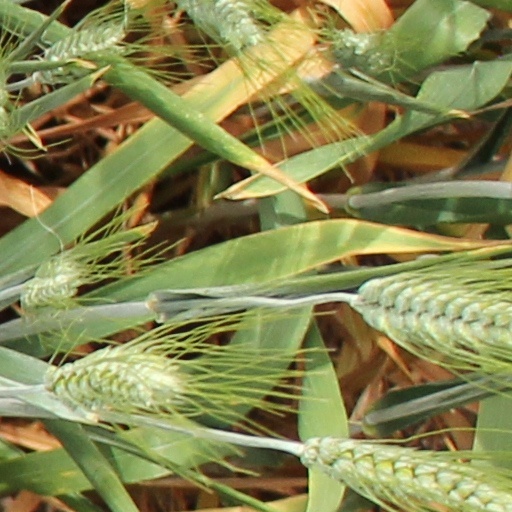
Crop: wheat